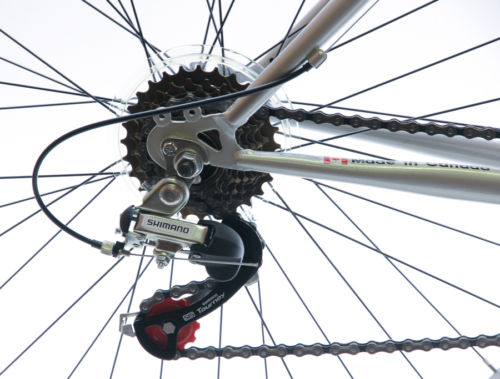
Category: bicycle